Take Hart

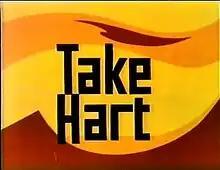
Final title card, used from 1982 to 1983

Take Hart is a British children's television programme about art presented by Tony Hart. It took over from "Vision On", and ran from 1977 until 1983.